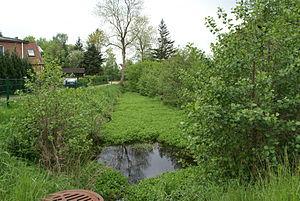
Sülfeld, Allemagne: Le canal Alster-Beste envasé